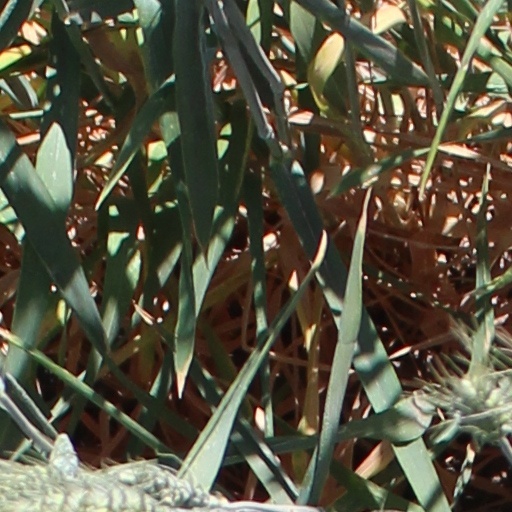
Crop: wheat